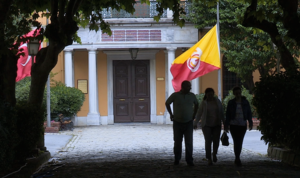
Cour exterieure
Le lycée de Galatasaray, anciennement École impériale Mekteb-i Sultani, est un lycée situé à Istanbul. C'est le lycée le plus connu et le plus réputé de Turquie et c'est également le seul lycée public francophone. Toutes les matières scientifiques sont dispensées en français par des professeurs français, tandis que les autres matières sont dispensées en turc par des professeurs turcs.